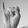
ASL letter: I